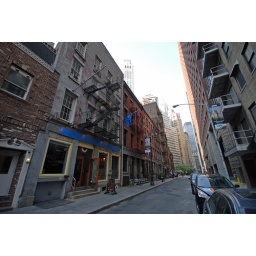
Old buildings in between financial towers in Lower Manhattan. New York City, NY, USA